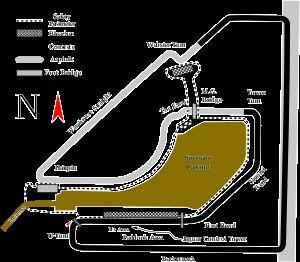
Les 12 Heures de Sebring 1962 sont la 11ᵉ édition de l'épreuve et la 3ᵉ manche du championnat du monde des voitures de sport 1962. Elles ont été remportées le 24 mars 1962 par la Ferrari 250 TRI nᵒ 23 de la Scuderia SSS Republica di Venezia pilotée par Joakim Bonnier et Lucien Bianchi.
Les 12 Heures de Sebring 1964 sont la 13ᵉ édition de l'épreuve et la 2ᵉ manche du championnat du monde des voitures de sport 1964. Elles ont été remportées le 21 mars 1964 par la Ferrari 275P nᵒ 22 de la SEFAC Ferrari pilotée par Mike Parkes et Umberto Maglioli.
Les 12 Heures de Sebring 1961 sont la 10ᵉ édition de l'épreuve et la 1ʳᵉ manche du championnat du monde des voitures de sport 1961. Elles ont été remportées le 25 mars 1961 par la Ferrari 250 TRI nᵒ 14 de la Sefac Automobile Ferrari pilotée par Phil Hill et Olivier Gendebien.
Les 12 Heures de Sebring 1959 sont la 8ᵉ édition de l'épreuve et la 1ʳᵉ manche du championnat du monde des voitures de sport 1959. Elles ont été remportées le 21 mars 1959 par la Ferrari 250 Testa Rossa nᵒ 7 de la Scuderia Ferrari pilotée par Dan Gurney, Chuck Daigh, Phil Hill et Olivier Gendebien.
Les 12 Heures de Sebring 1960 sont la 9ᵉ édition de l'épreuve et la 2ᵉ manche du championnat du monde des voitures de sport 1960. Elles ont été remportées le 26 mars 1960 par la Porsche 718 nᵒ 42 de l'équipe Joakim Bonnier pilotée par Hans Herrmann et Olivier Gendebien.
Les 12 Heures de Sebring 1958 sont la 7ᵉ édition de l'épreuve et la 2ᵉ manche du championnat du monde des voitures de sport 1958. Elles ont été remportées le 22 mars 1958 par la Ferrari 250 Testa Rossa nᵒ 14 de la Scuderia Ferrari pilotée par Phil Hill et Peter Collins.
Les 12 Heures de Sebring 1965 sont la 14ᵉ édition de l'épreuve et la 2ᵉ manche du championnat du monde des voitures de sport 1965. Elles ont été remportées le 27 mars 1965 par la Chaparral Cars nᵒ 3 de Chaparral Cars pilotée par Jim Hall et Hap Sharp.
Les 12 Heures de Sebring 1957 sont la 6ᵉ édition de l'épreuve et la 2ᵉ manche du championnat du monde des voitures de sport 1957. Elles ont été remportées le 23 mars 1957 par la Maserati 450S nᵒ 19 de la Maserati Factory pilotée par Jean Behra et Juan Manuel Fangio.
Les 12 Heures de Sebring 1963 sont la 12ᵉ édition de l'épreuve et la 3ᵉ manche du championnat du monde des voitures de sport 1963. Elles ont remporté le 23 mars 1963 par la Ferrari 250P nᵒ 30 de la SEFAC Ferrari pilotée par John Surtees et Ludovico Scarfiotti.
Les 12 Heures de Sebring 1955 sont la 4ᵉ édition de l'épreuve et la 2ᵉ manche du championnat du monde des voitures de sport 1955. Elles ont été remportées le 13 mars 1955 par la Jaguar Type D nᵒ 19 de l'équipe B. S. Cunningham pilotée par Mike Hawthorn et Phil Walters.
Les 12 Heures de Sebring 1952 sont la 1ʳᵉ édition de l'épreuve et ne sont intégrées à aucun championnat, cas qui ne se reproduira pas lors des éditions suivantes de celle-ci. Elles ont été remportées le 15 mars 1952 par la Frazer Nash nᵒ 9 de l'équipe Stuart Donaldson pilotée par Larry Kulok et Harry Gray.
Les 12 Heures de Sebring 1966 sont la 16ᵉ édition de l'épreuve et la 2ᵉ manche du championnat du monde des voitures de sport 1966. Elles ont été remportées le 26 mars 1966 par la Ford nᵒ 1 de Ken Miles et Lloyd Ruby. Les Ford GT40 ont trustées les trois premières places de l'épreuve, impliquant un podium composé d'un seul constructeur.
Les 12 Heures de Sebring 1953 sont la 2ᵉ édition de l'épreuve et la 1ʳᵉ manche du championnat du monde des voitures de sport 1953. Elles ont été remportées le 8 mars 1953 par la Cunningham nᵒ 57 de l’équipe Briggs Cunningham pilotée par Phil Walters et John Fitch.
Les 12 Heures de Sebring 1956 sont la 5ᵉ édition de l'épreuve et la 2ᵉ manche du championnat du monde des voitures de sport 1956. Elles ont été remportées le 24 mars 1956 par la Ferrari 860 Monza nᵒ 17 de la Scuderia Ferrari pilotée par Juan Manuel Fangio et Eugenio Castellotti.
Les 12 Heures de Sebring 1954, sont la 3ᵉ édition de l'épreuve et la 2ᵉ manche du championnat du monde des voitures de sport 1954. Elles ont été remportées le 7 mars 1954 par l'O.S.C.A. nᵒ 56 de l'équipe Briggs Cunningham pilotée par Bill Lloyd et Stirling Moss.
Le Sebring International Raceway est un circuit automobile situé à Sebring, en Floride, aux États-Unis. S'y court les 12 Heures de Sebring, une épreuve de l'United SportsCar Championship.